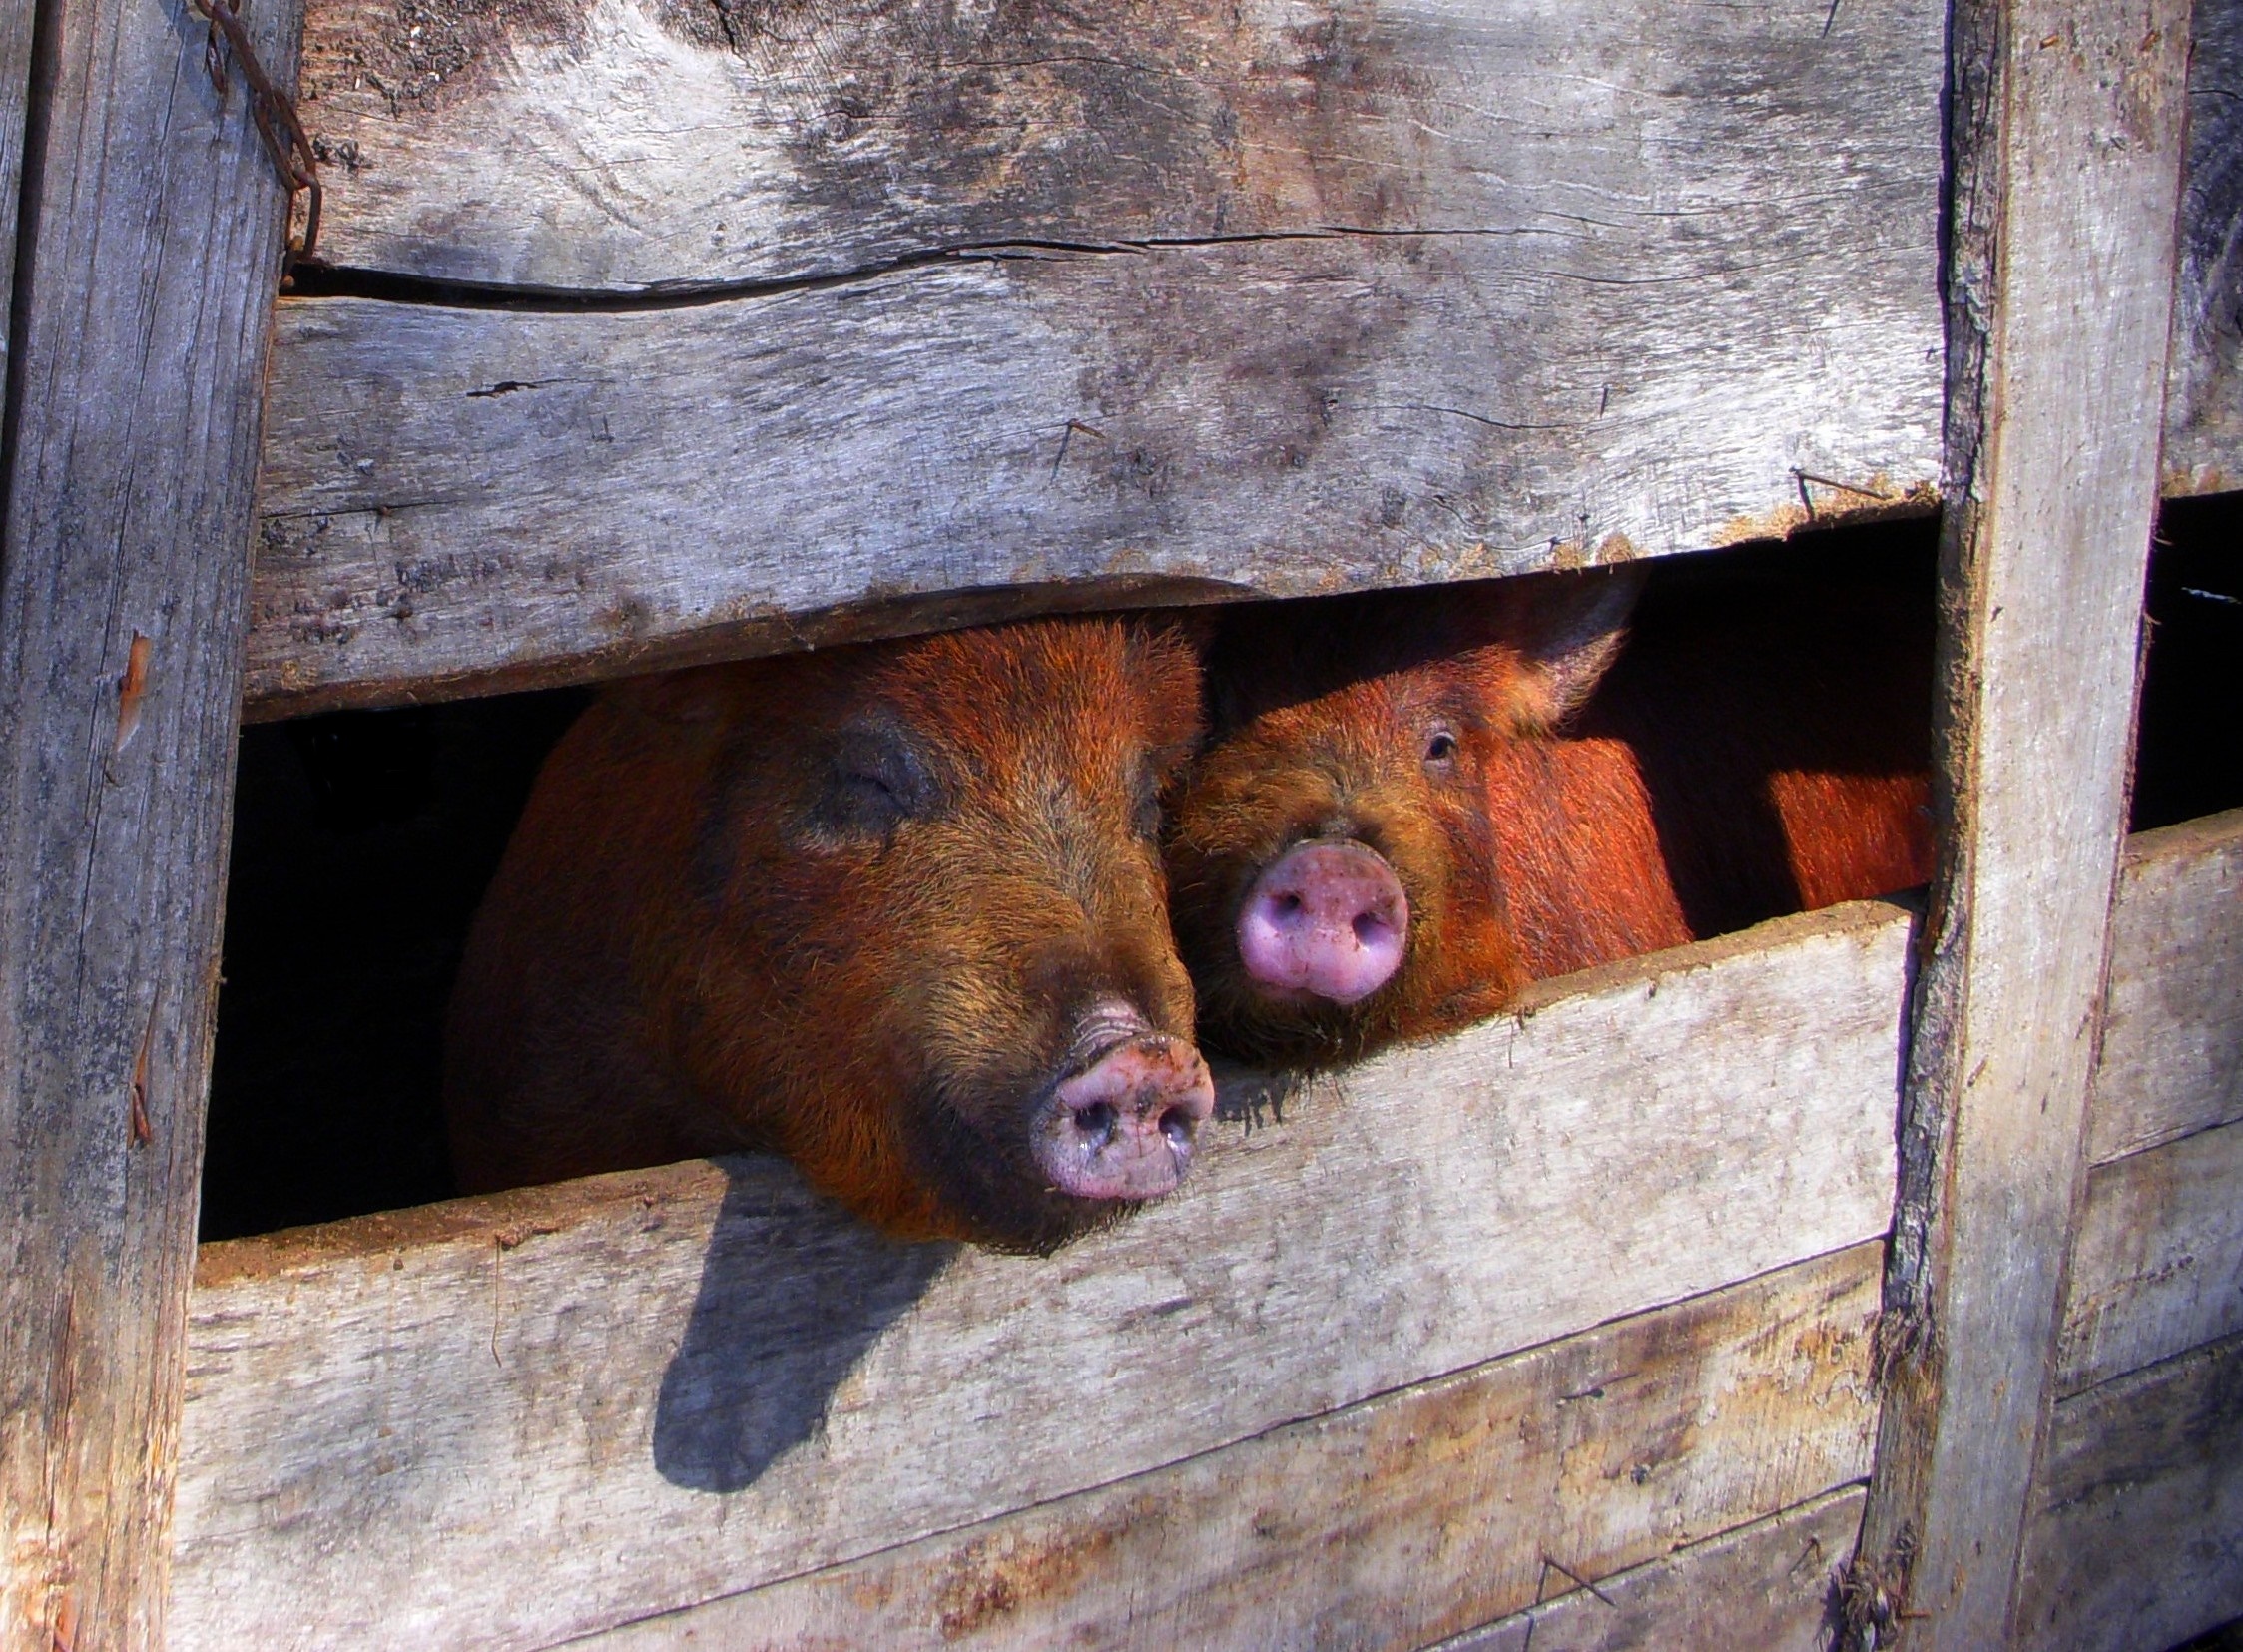
wood, pen, animal, wildlife, zoo, livestock, mammal, fauna, stable, hog, shelter, temple, pig, pigpen